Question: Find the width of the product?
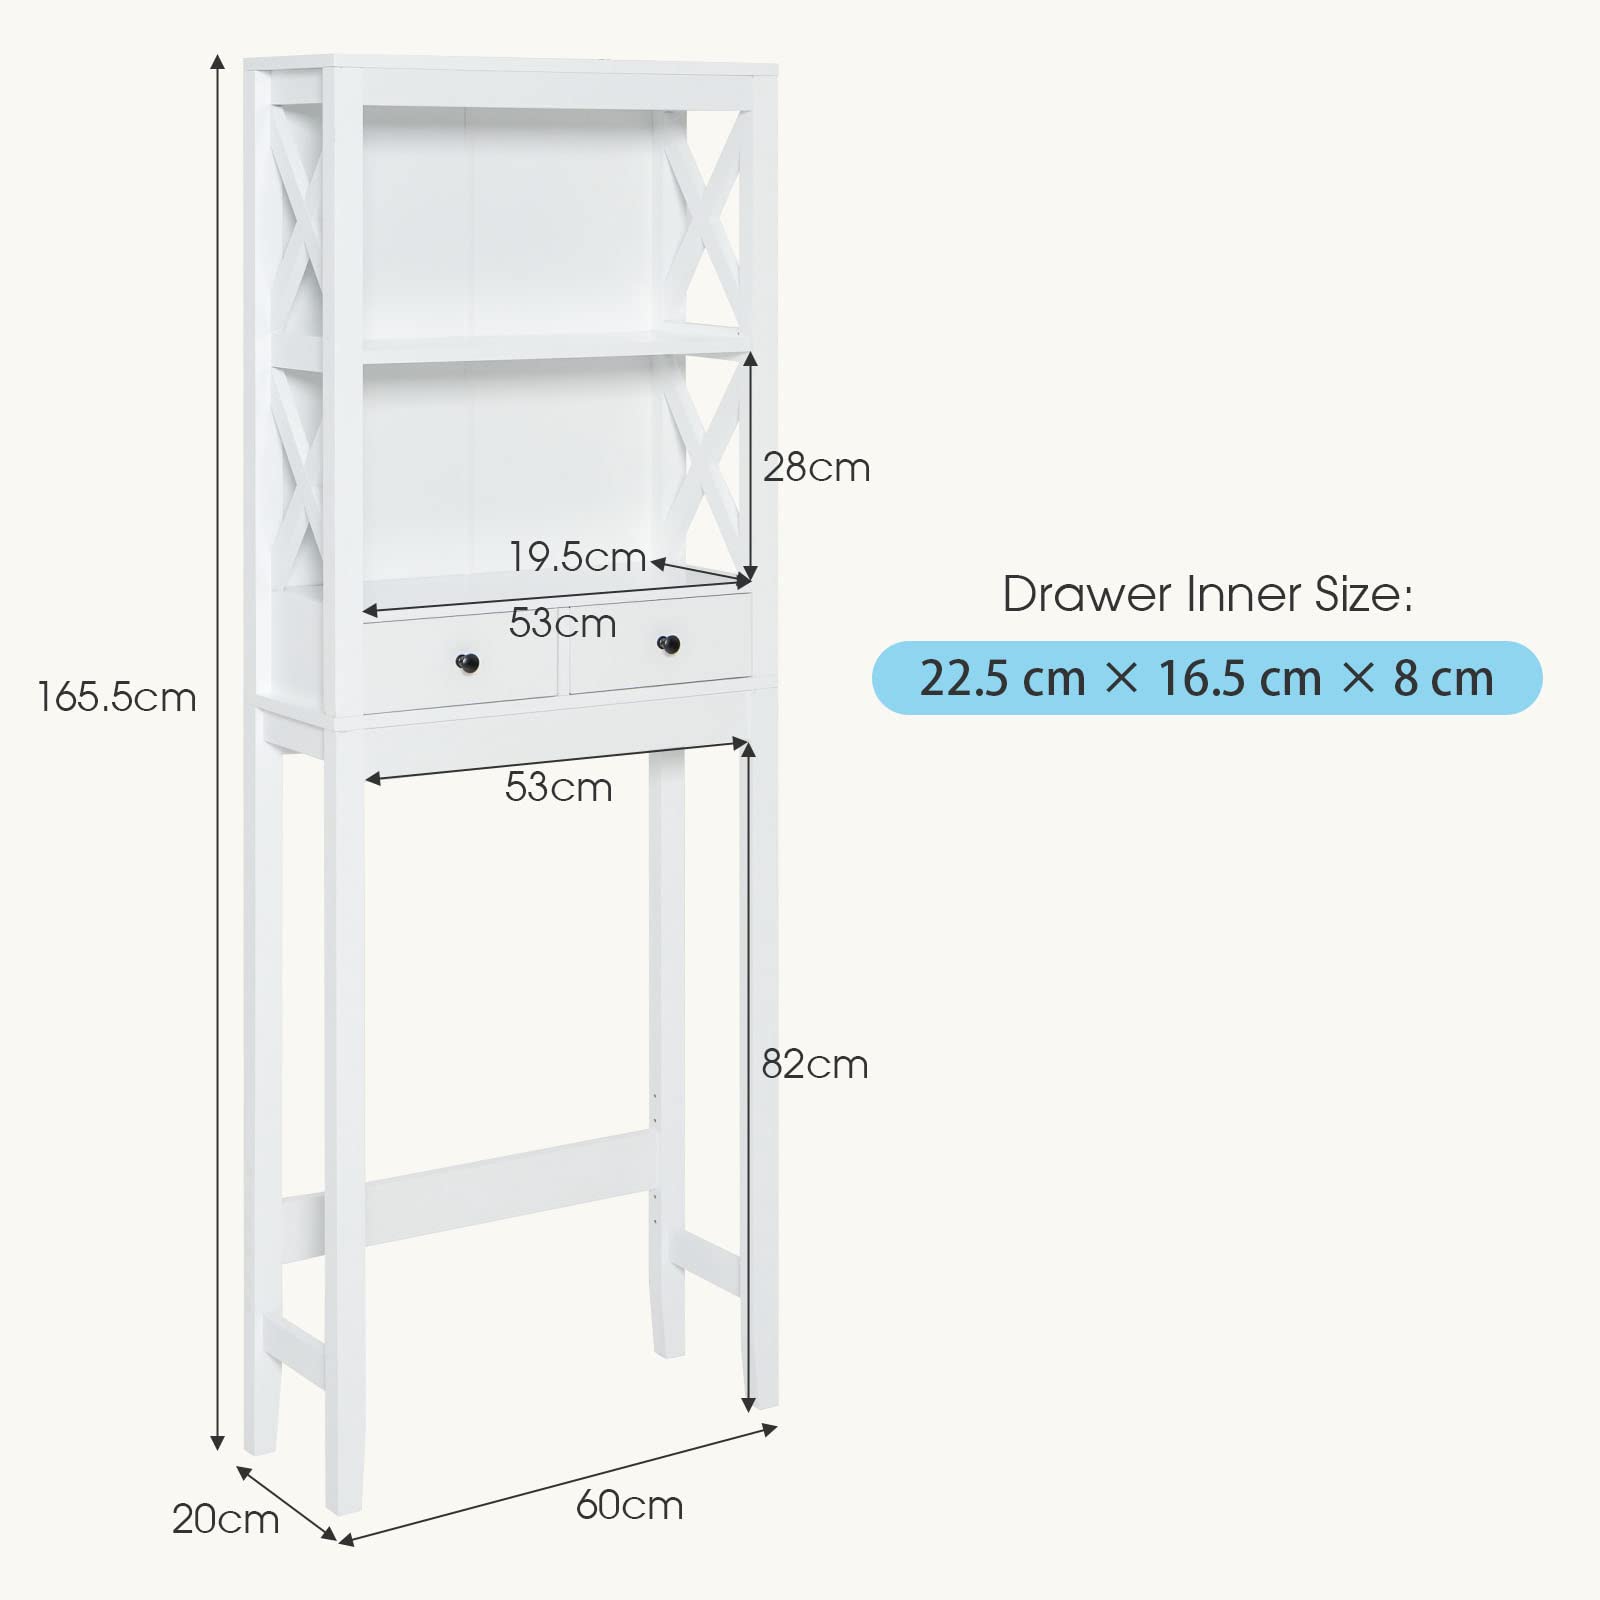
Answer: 60.0 centimetre